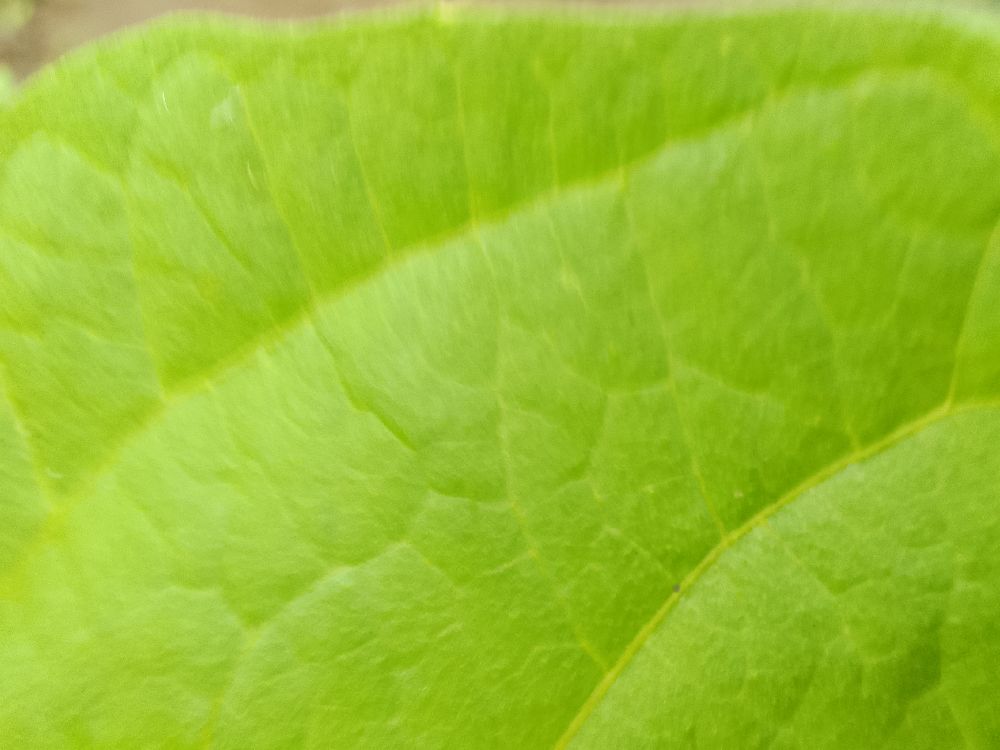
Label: healthy